Covadonga Romero Rodríguez

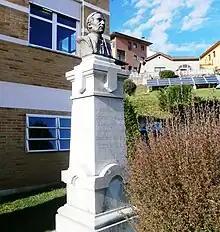
"Busto del Padre Vinjoy"

Covadonga Romero Rodríguez was born in the parish of Boo, Aller, Spain on 8 September 1917. She began her artistic studies at the School of Applied Arts in Oviedo, where she had and Mariano Monedero del Río as teachers, among others.